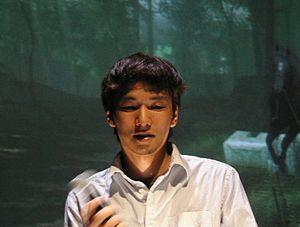
Fumito Ueda à Art Futura 2005 à Barcelone.
Ico est un jeu vidéo d'action-aventure développé par la Team Ico est sorti en 2001 sur PlayStation 2. Imaginé et dirigé par Fumito Ueda, le jeu obtient une critique plus que positive du fait de son game design atypique, sa réalisation et son onirisme.
Fumito Ueda, né le 19 avril 1970 est un concepteur japonais de jeu vidéo. Directeur de jeu et game designer chez Sony CE Japon, il est connu pour avoir conçu Ico et Shadow of the Colossus, tous deux considérés comme des œuvres vidéoludiques majeures.